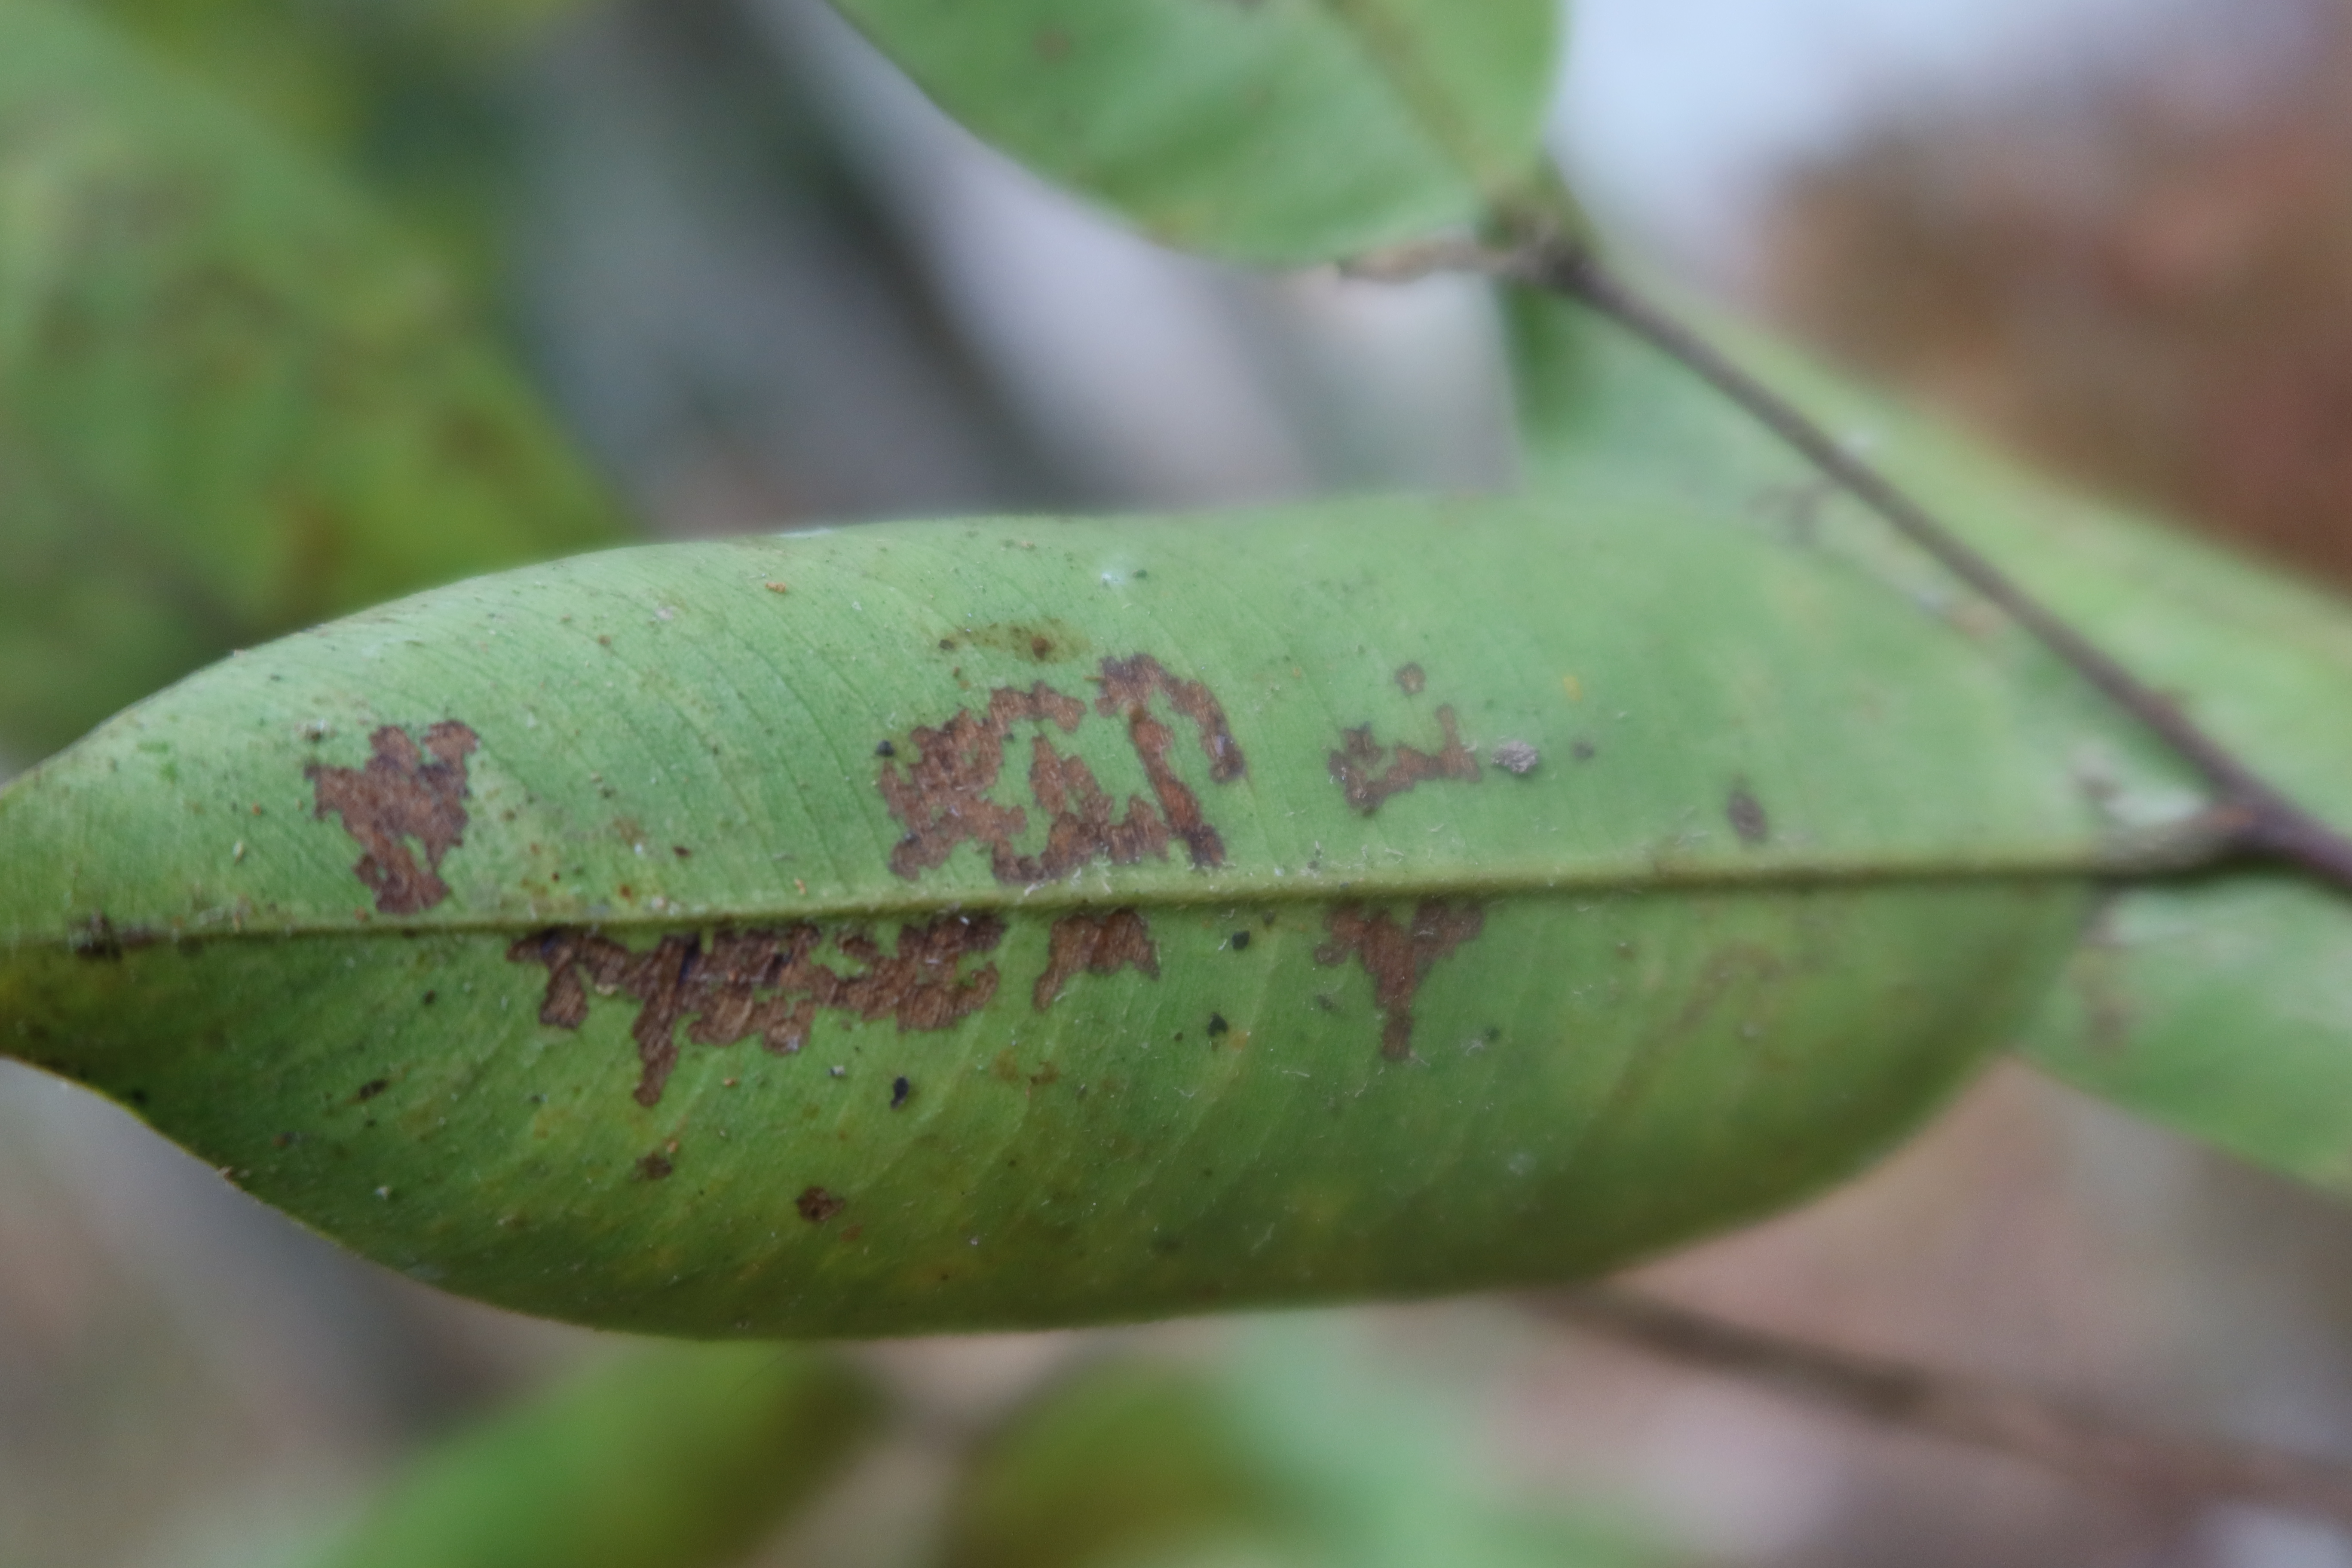
Label: Brown spots